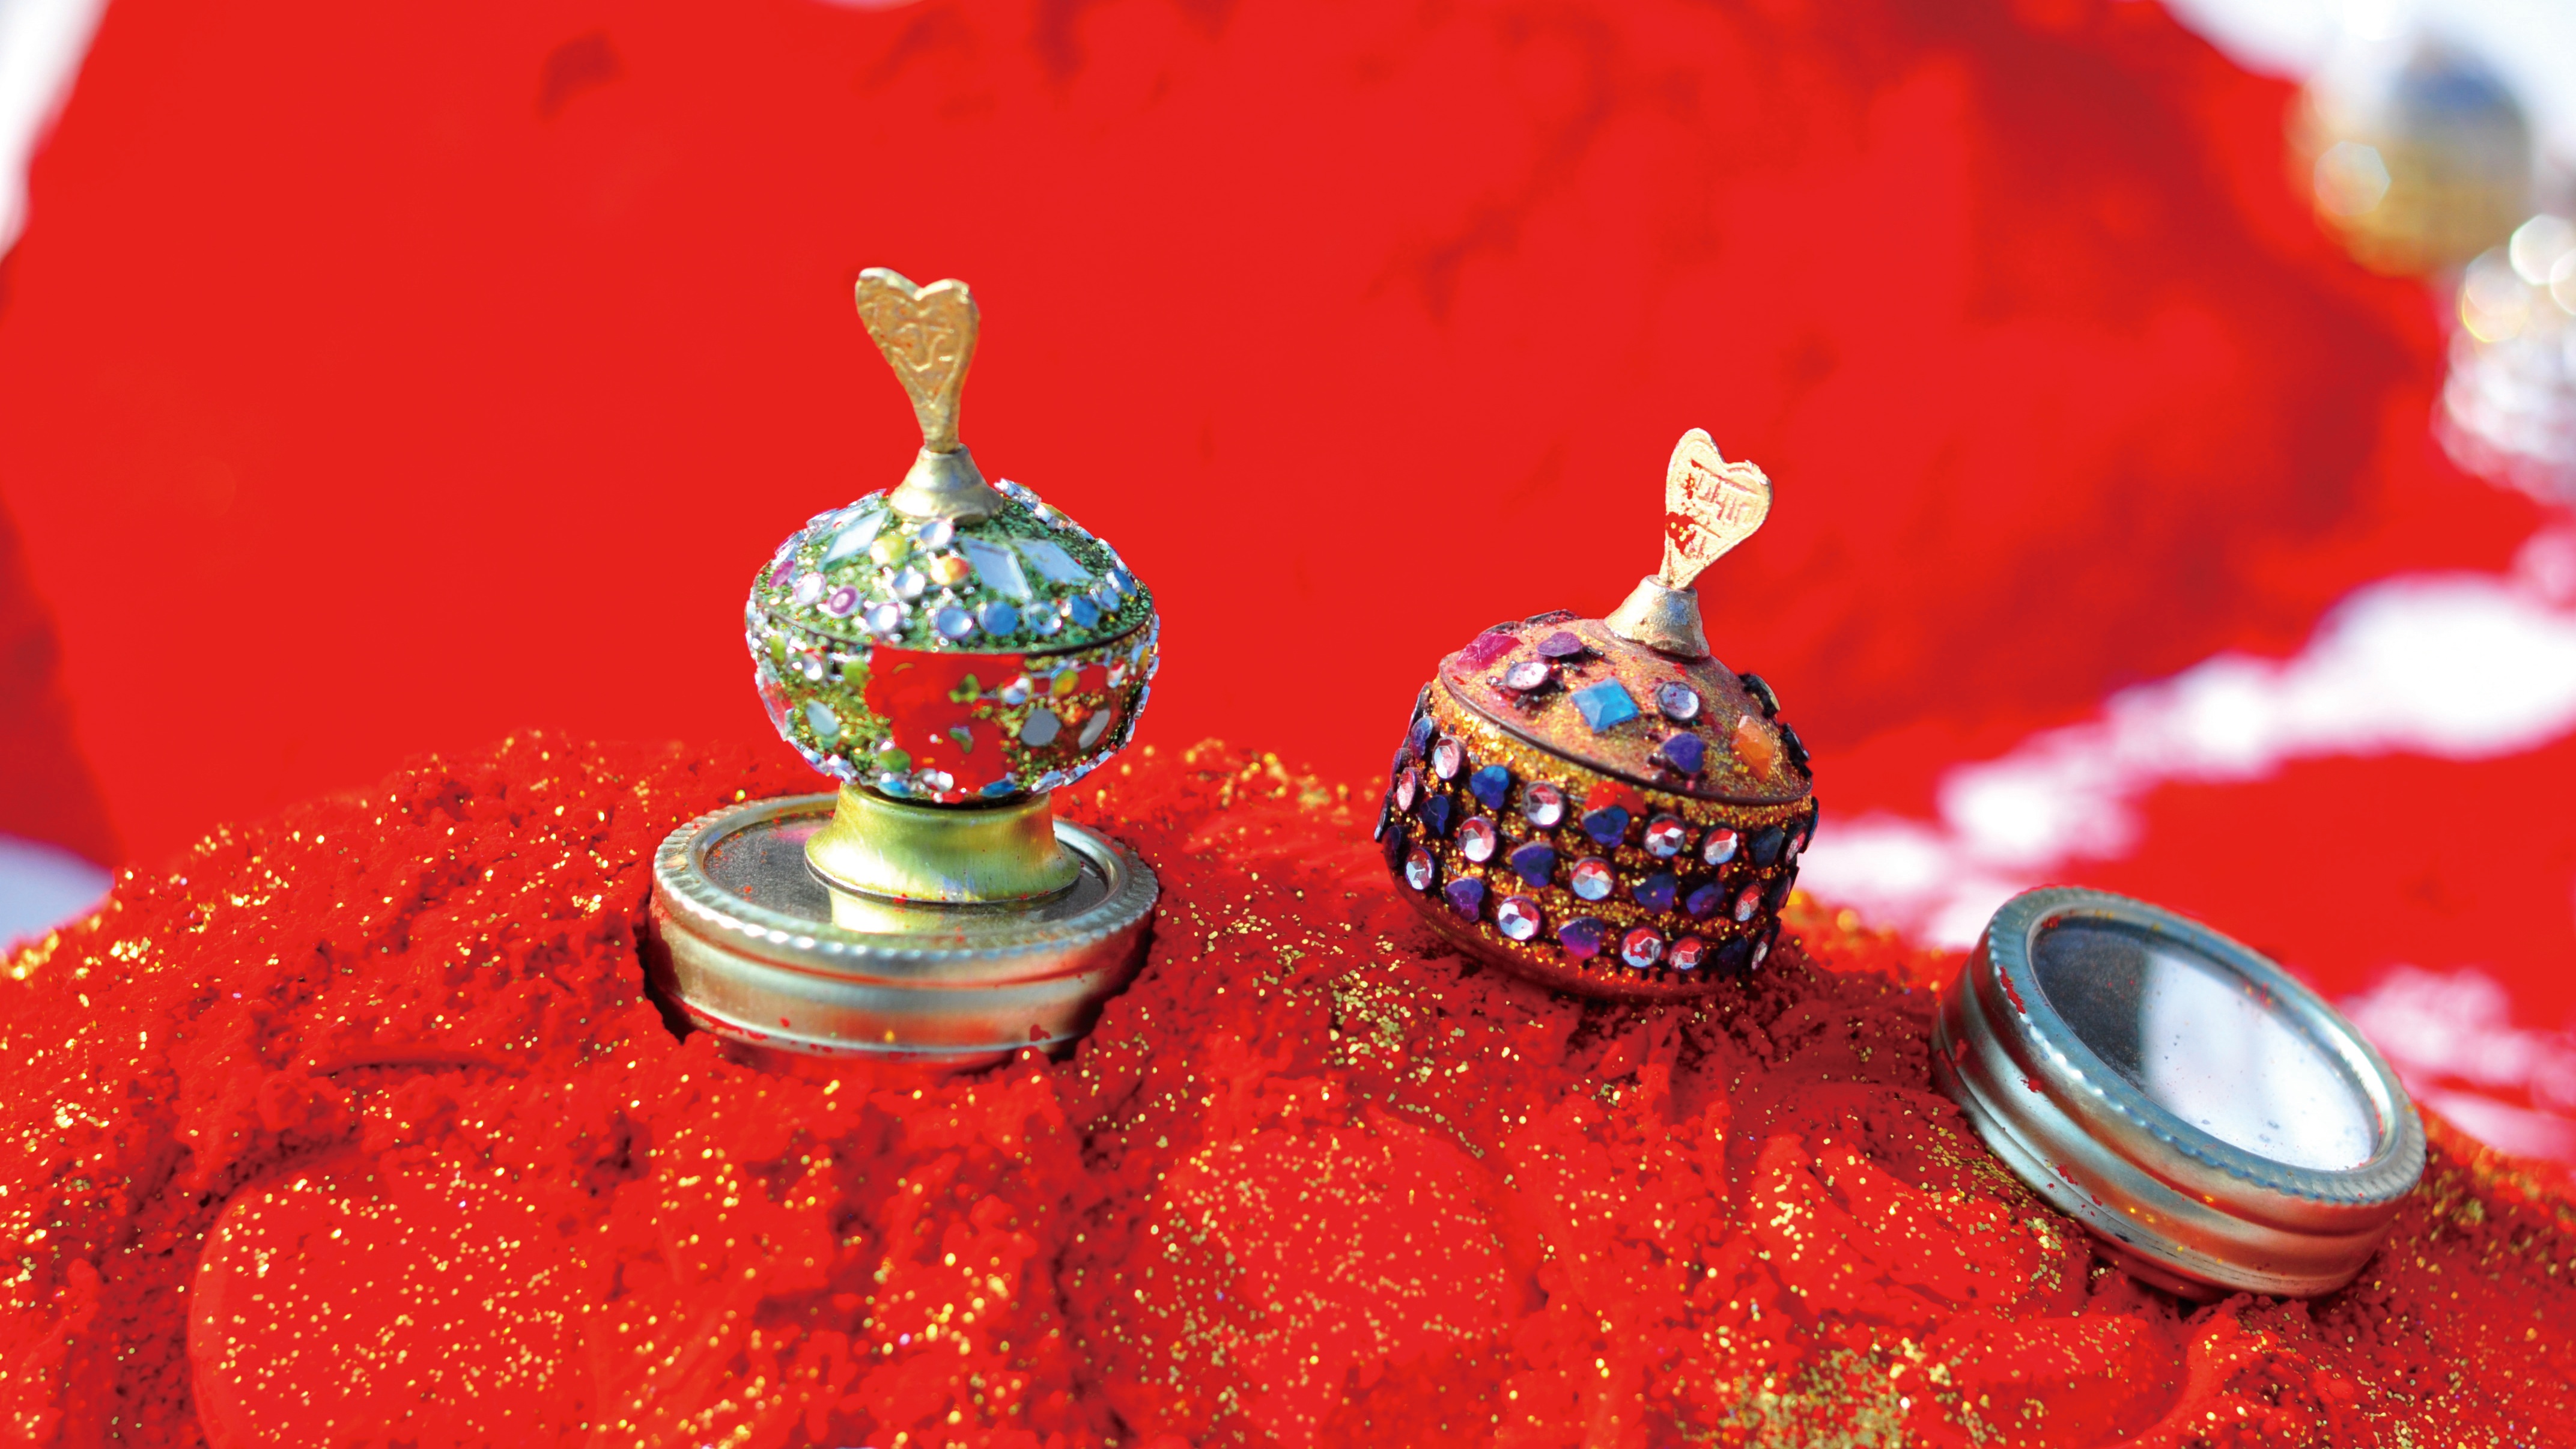
food, red, holiday, christmas, christmas decoration